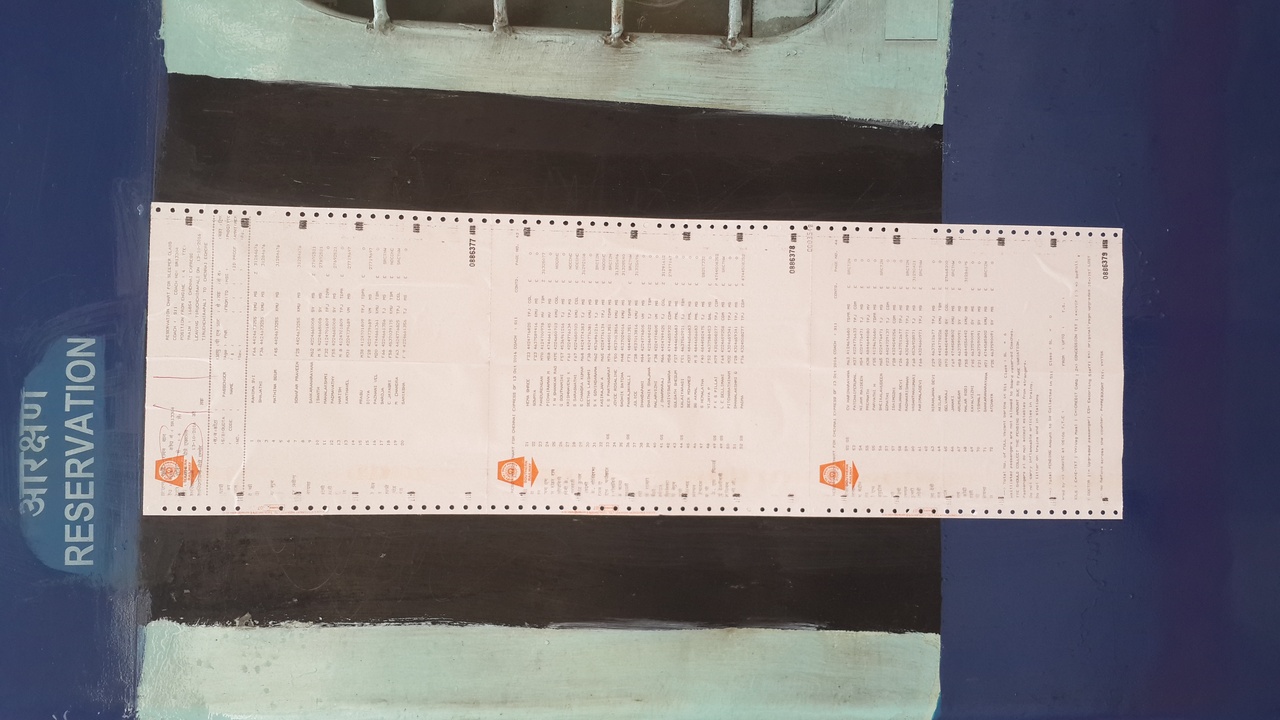
Reservation Chart of Train No.16854 TPJ-MS Chozhan Express